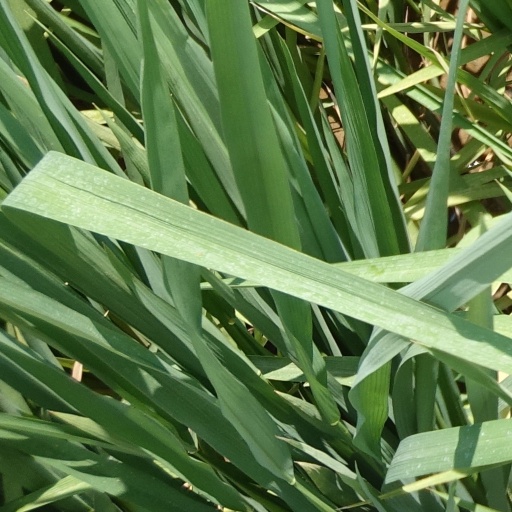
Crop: rice